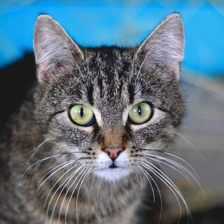
Label: animals